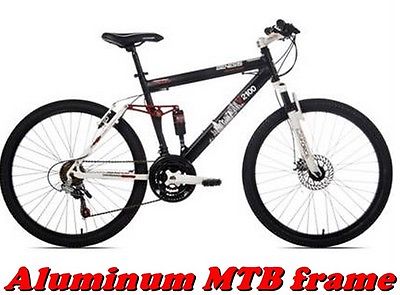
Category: bicycle